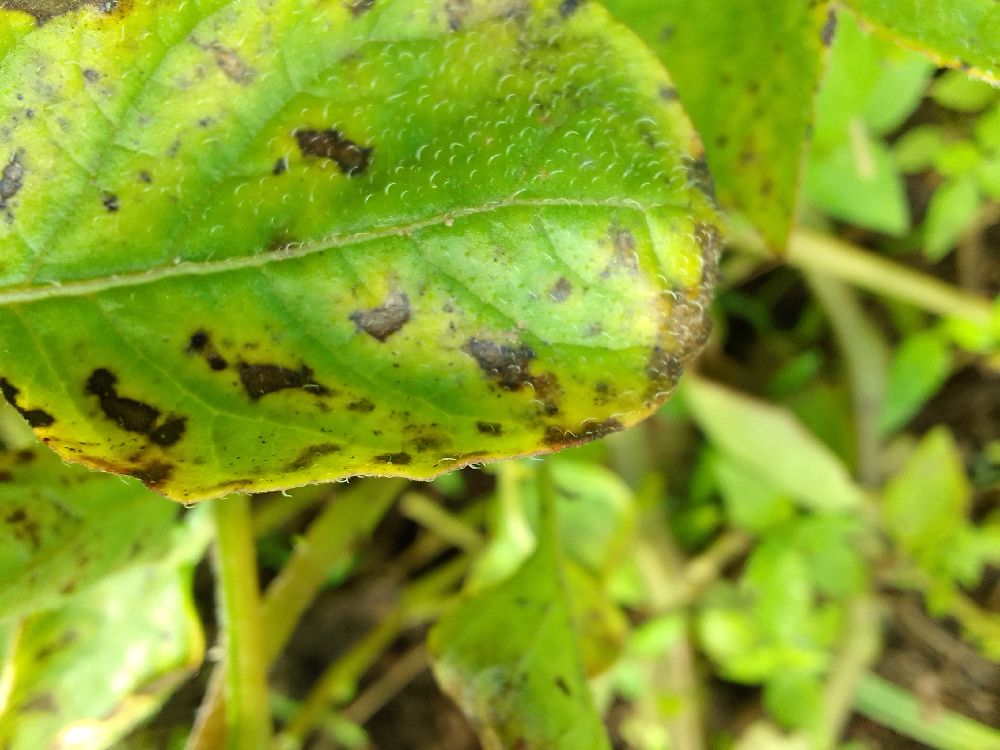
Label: Early blight